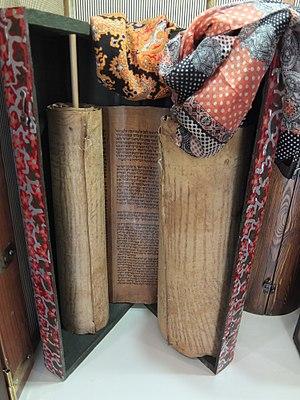
Les Juifs yéménites sont des Juifs qui vivaient, ou dont les ancêtres récents vivaient au Yémen, dans la pointe sud de la péninsule Arabique. Ils forment un groupe majeur des Juifs arabes et plus largement des Juifs orientaux dits Mizrahim.